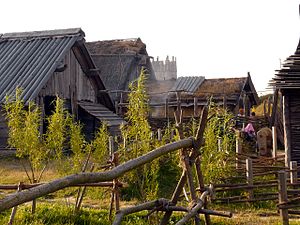
Tyrfing
Vikingetidens huse, rekonstrueret i Fotevikens Museum.
Tyrfing, Tirfing eller Tyrving var et magisk sværd i den nordiske mytologi.